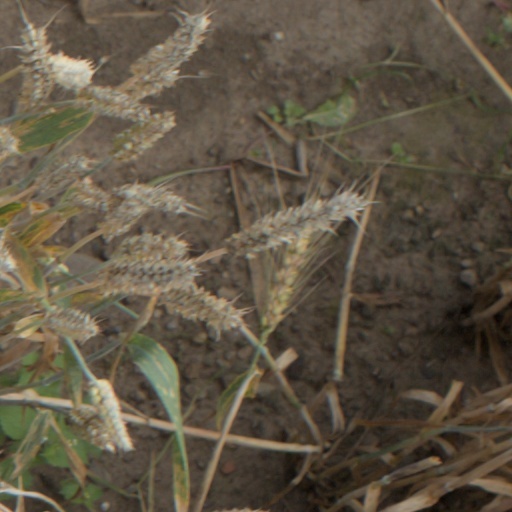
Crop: wheat